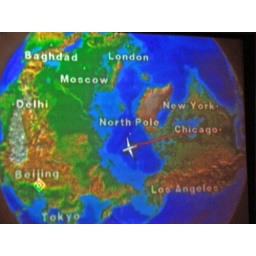
Shot of the screen on the plane showing us over the north pole